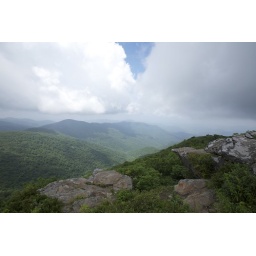
I think this was the only blue sky this trip. Picture by Dan (Canon 5D).